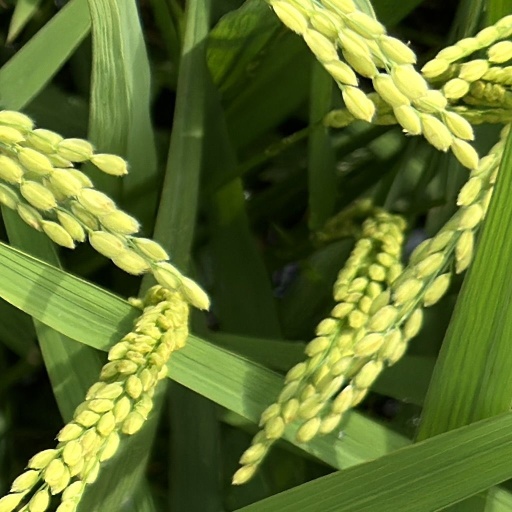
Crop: rice